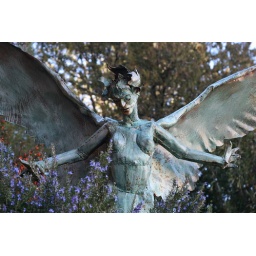
These sculptures adorn the fence around a house in historic Bisbee.